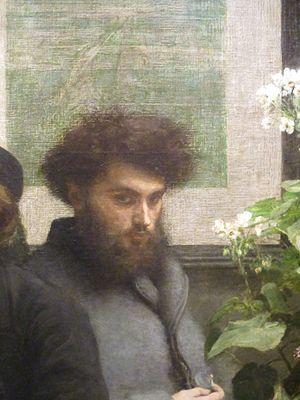
Henri Fantin-Latour: détail du tableau Un coin de table (1872) avec Camille Pelletan. Musée d'Orsay.
Charles Camille Pelletan, né le 28 juin 1846 à Paris où il est mort le 4 juin 1915, fils d'Eugène Pelletan et frère d'André Pelletan, est un historien, journaliste et homme politique français.